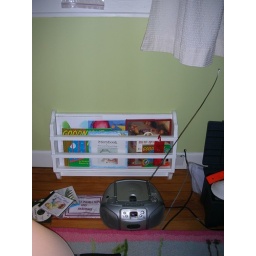
to go under the window next to the glider for book storage...